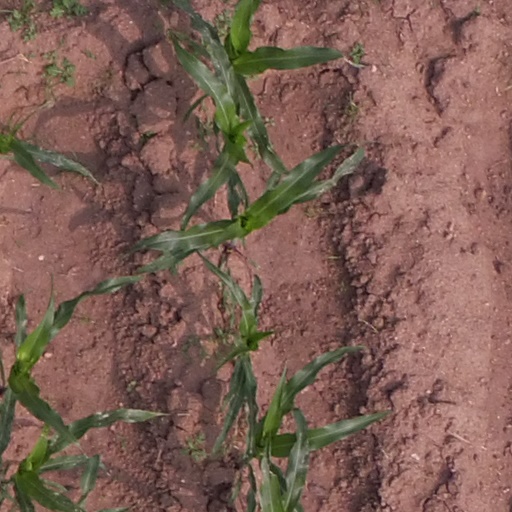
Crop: maize; corn